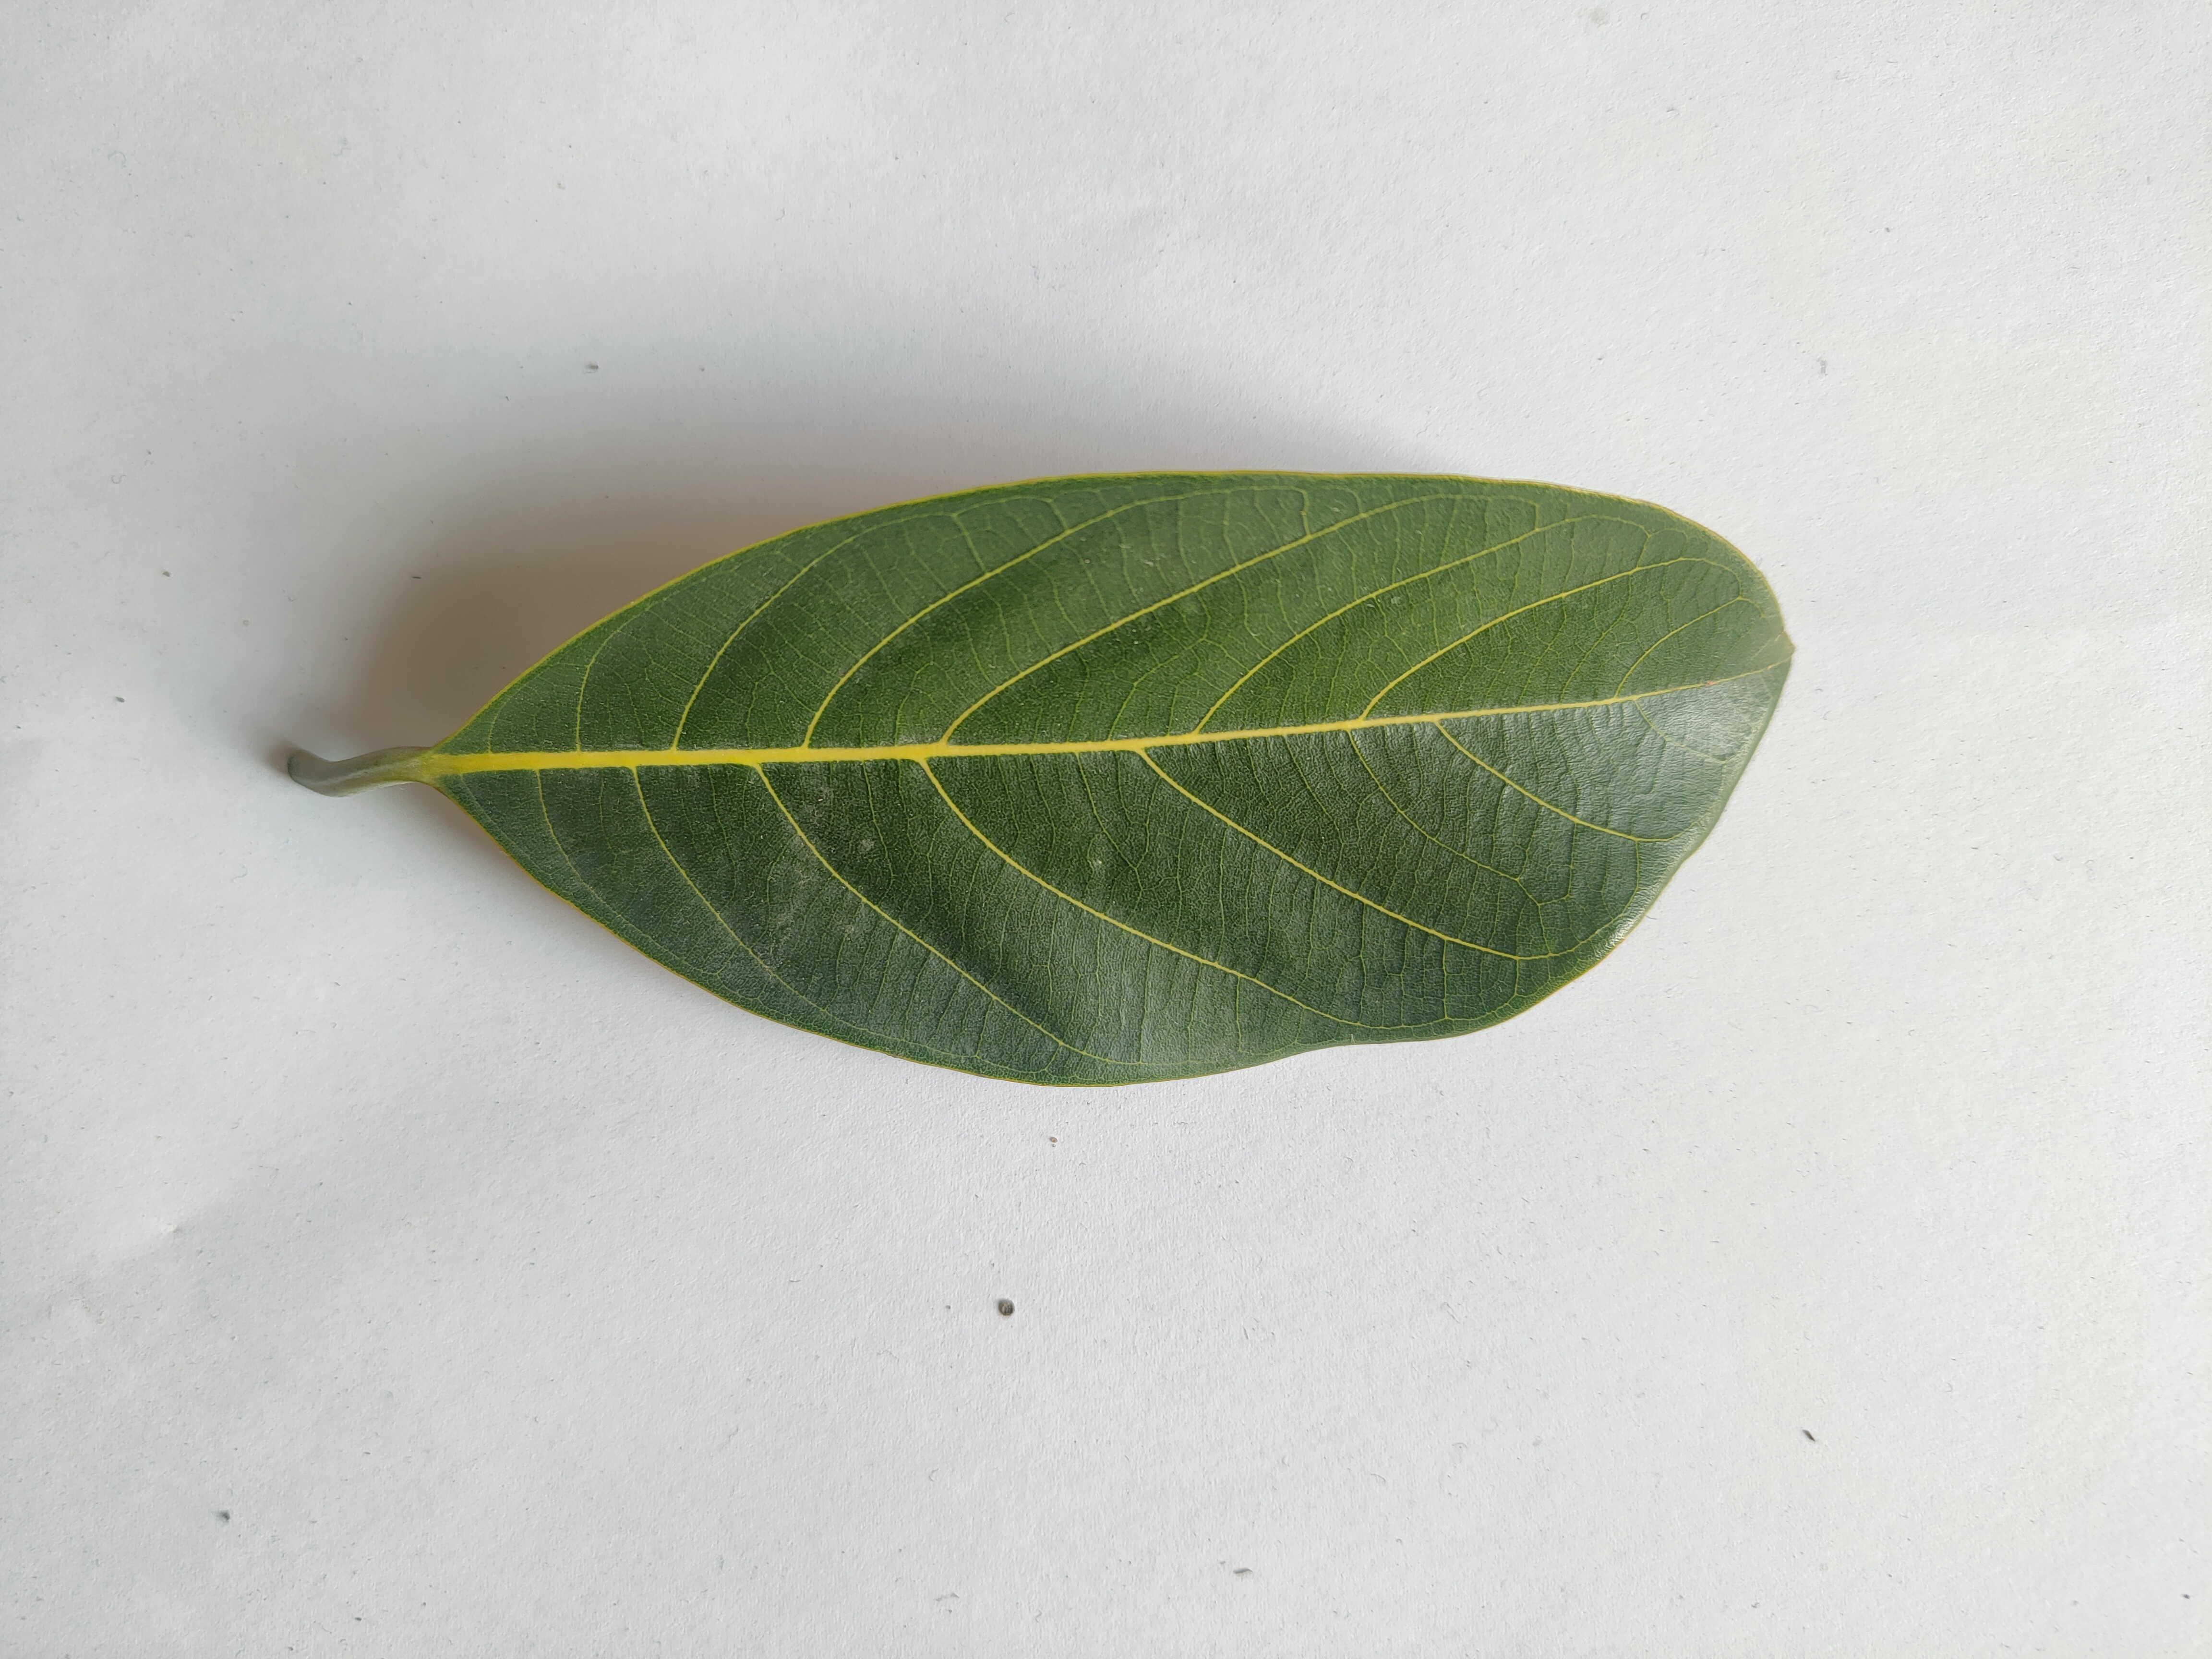
Leaf variety: Jackfruit